Xiaomi

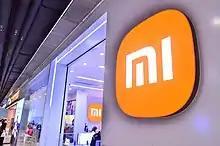
A Mi-Home store with the new logo

Xiaomi's first logo consisted of a single orange square with the letters "MI" in white located in the center of the square. This logo was in use until 31 March 2021, when a new logo, designed by well-known Japanese designer Kenya Hara, replaced the old one, consisting of the same basic structure as the previous logo, but the square was replaced with a "squircle" with rounded corners instead, and with the letters "MI" remaining identical to the previous logo, along with a slightly darker hue.